Benin

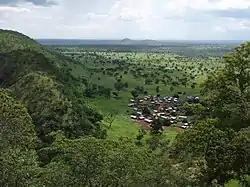
Atakora, one of Benin's two northernmost departments

The literacy rate in 2015 was estimated to be 38.4% (49.9% for males and 27.3% for females). Benin has achieved universal primary education and half of the children (54%) were enrolled in secondary education in 2013, according to the UNESCO Institute for Statistics.